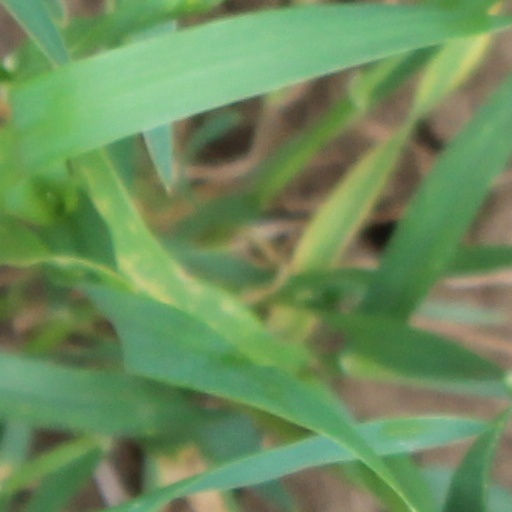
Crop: wheat